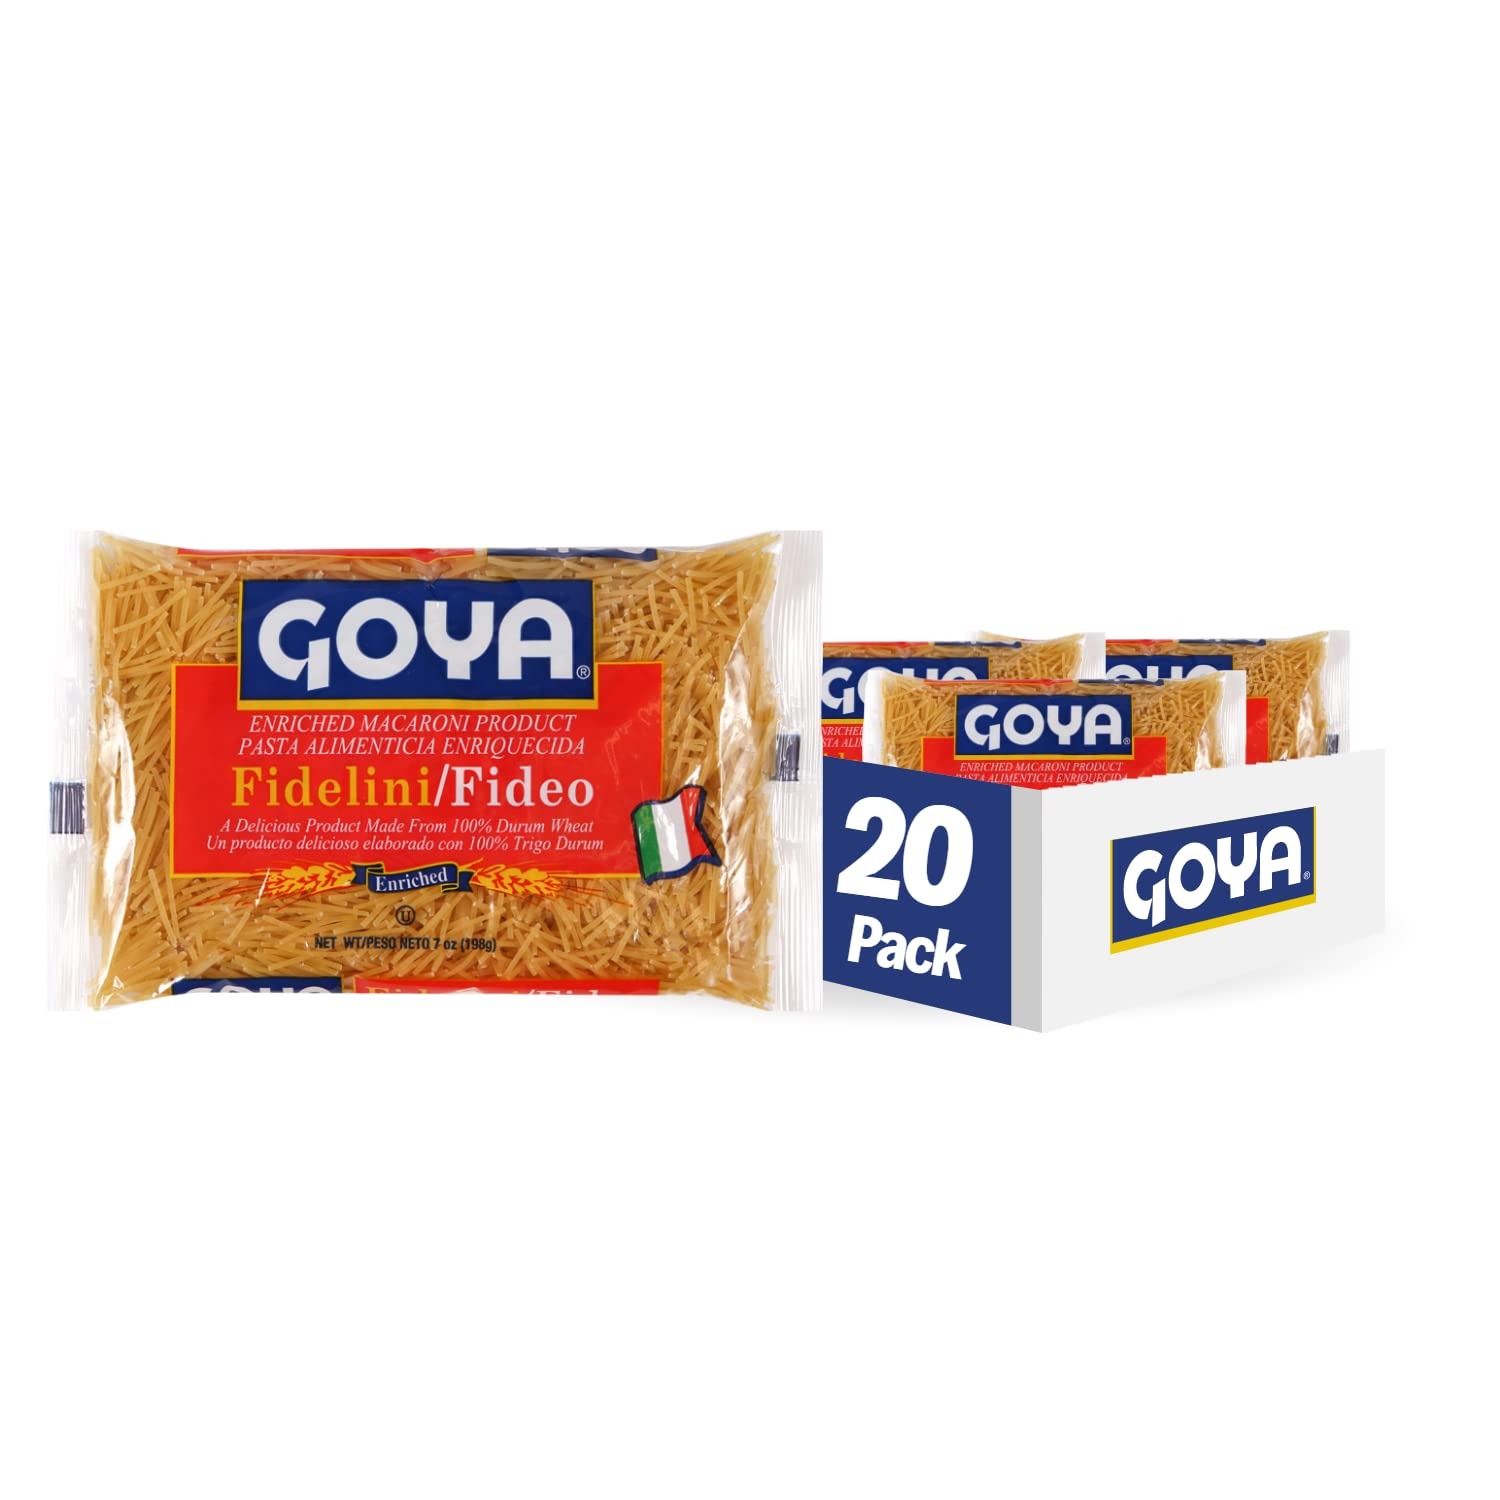
Item Name: Goya Foods Fidelini Pasta, 7 Ounce (Pack of 20)
Bullet Point 1: DELICIOUS PASTA | Goya Fidelini is a delicious product made from 100% durum wheat. Enjoy Goya Fidelini with your favorite sauce for a great Italian dish anytime.
Bullet Point 2: CONVENIENT & VERSATILE | Enjoy Goya Fidelini with your favorite sauce for a great Italian dish anytime, perfect for all of your favorite pasta or Latin soup recipes. An enriched Goya pasta product, Goya Fidelini is sure to become your new pantry staple.
Bullet Point 3: NUTRITIONAL QUALITIES | Low Fat, Saturated Fat Free, Trans Fat Free, Cholesterol Free, Sodium Free
Bullet Point 4: PREMIUM QUALITY | If it's Goya... it has to be good! | ¡Si es Goya... tiene que ser bueno!
Bullet Point 5: PACK OF 20: 7 OZ BAGS | Single unit boxes and multipacks of Goya's extensive line of Pastas & Noodles available on Amazon, Amazon Fresh and Prime Pantry
Value: 140.0
Unit: Ounce

Price: 1.98